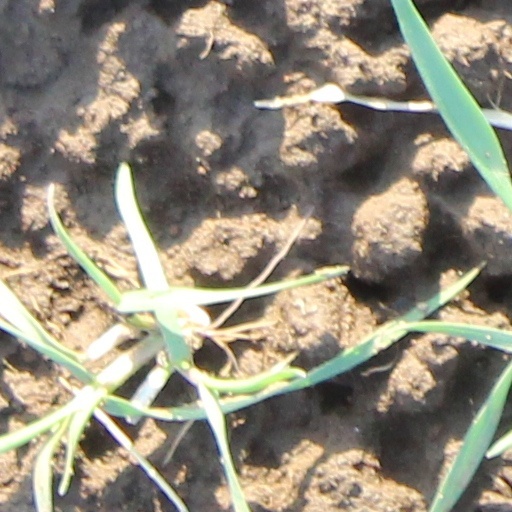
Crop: wheat